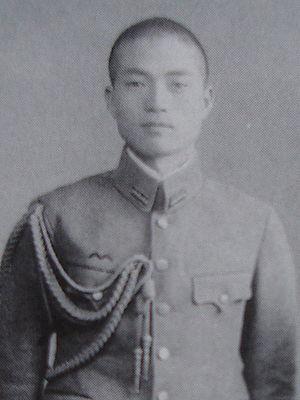
Ryūzō Sejima est un colonel de l'armée impériale japonaise. Après la Seconde Guerre mondiale, il passe 11 ans en captivité en Sibérie avant de rentrer au Japon où il devint président d'une grande entreprise et conseiller de nombreux Premiers ministres du Japon.